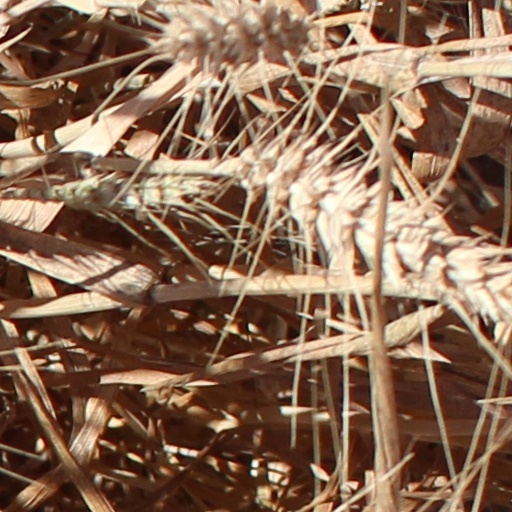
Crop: wheat